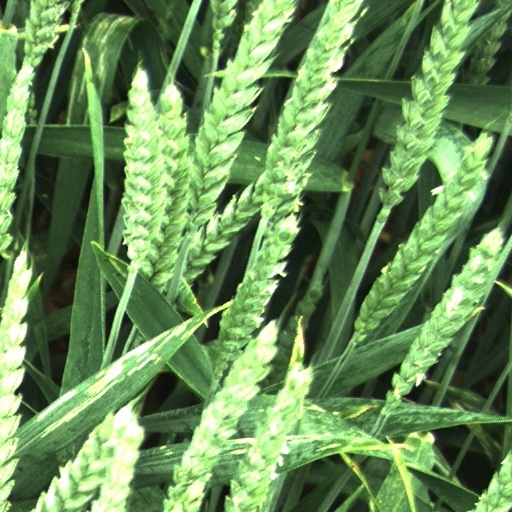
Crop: wheat